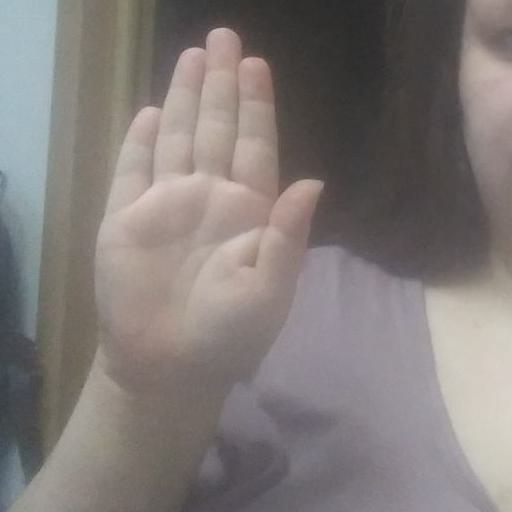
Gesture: stop